Lussich Arboretum

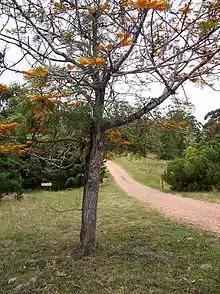
Arboretum Lussich

The Lussich Arboretum is an arboretum of located in the Maldonado Department of Uruguay near Punta del Este and Punta Ballena.